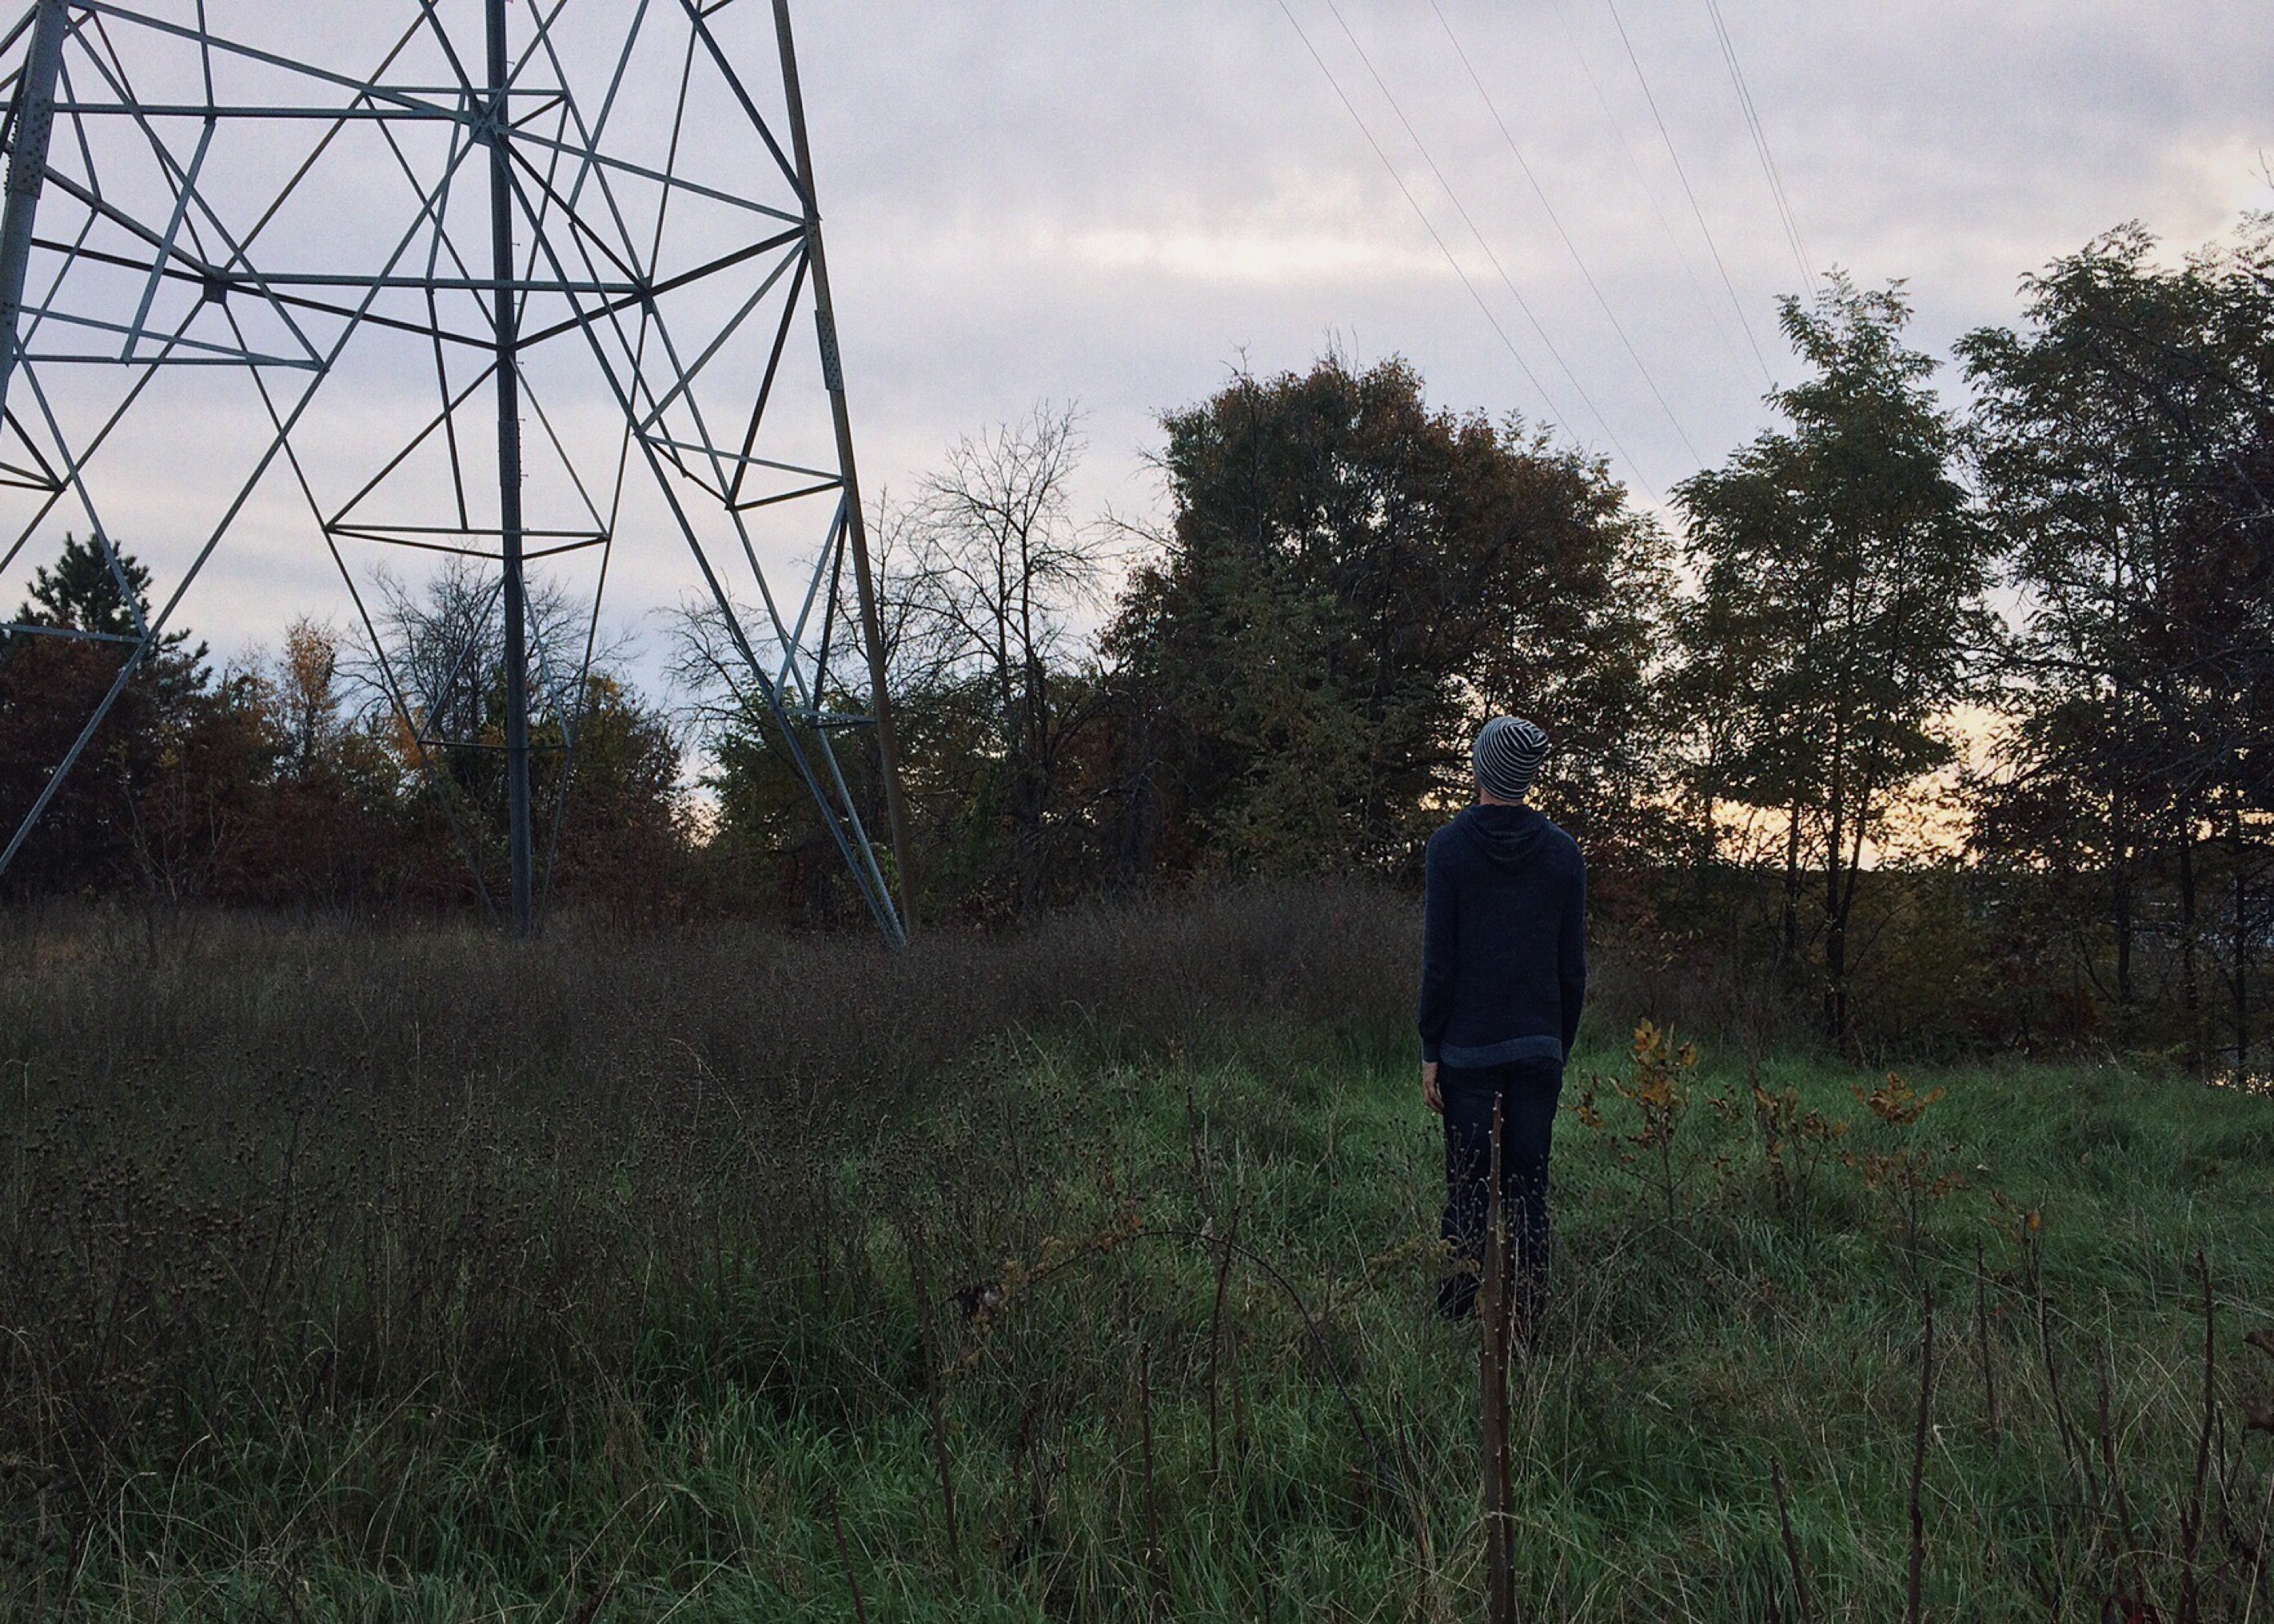
tree, nature, forest, grass, person, field, farm, meadow, prairie, flower, wind, dusk, young, habitat, power lines, rural area, natural environment, woody plant